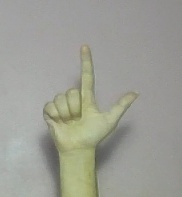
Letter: laam